Ochii Station

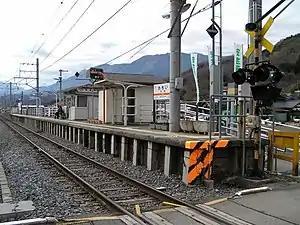
JR Ochii Station in January 2006

is a train station on the Minobu Line of Central Japan Railway Company (JR Central) located in the town of Ichikawamisato, Nishiyatsushiro District, Yamanashi Prefecture, Japan.